Batillus-class supertanker

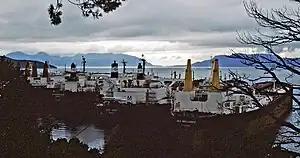
"Sea Brilliance" ex "Prairial" laid up with other tankers at Vestnes, Norway in July 1985.

The "Batillus"-class supertankers were a class of supertanker ships built in France in the late 1970s, with four ships of this class built between 1976 and 1979. Three of the ships were scrapped after less than ten years of oil transport service each, with the fourth one scrapped in 2003.